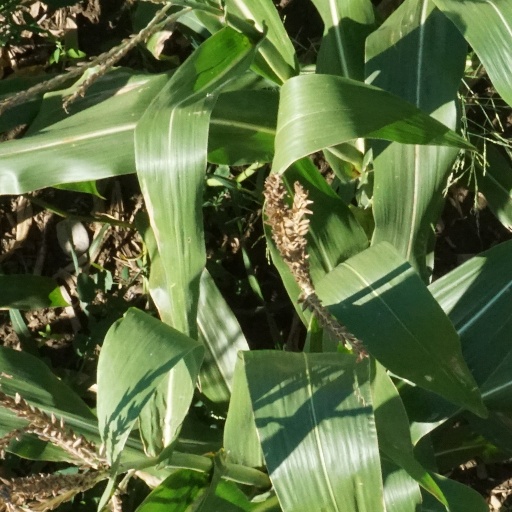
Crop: maize; corn